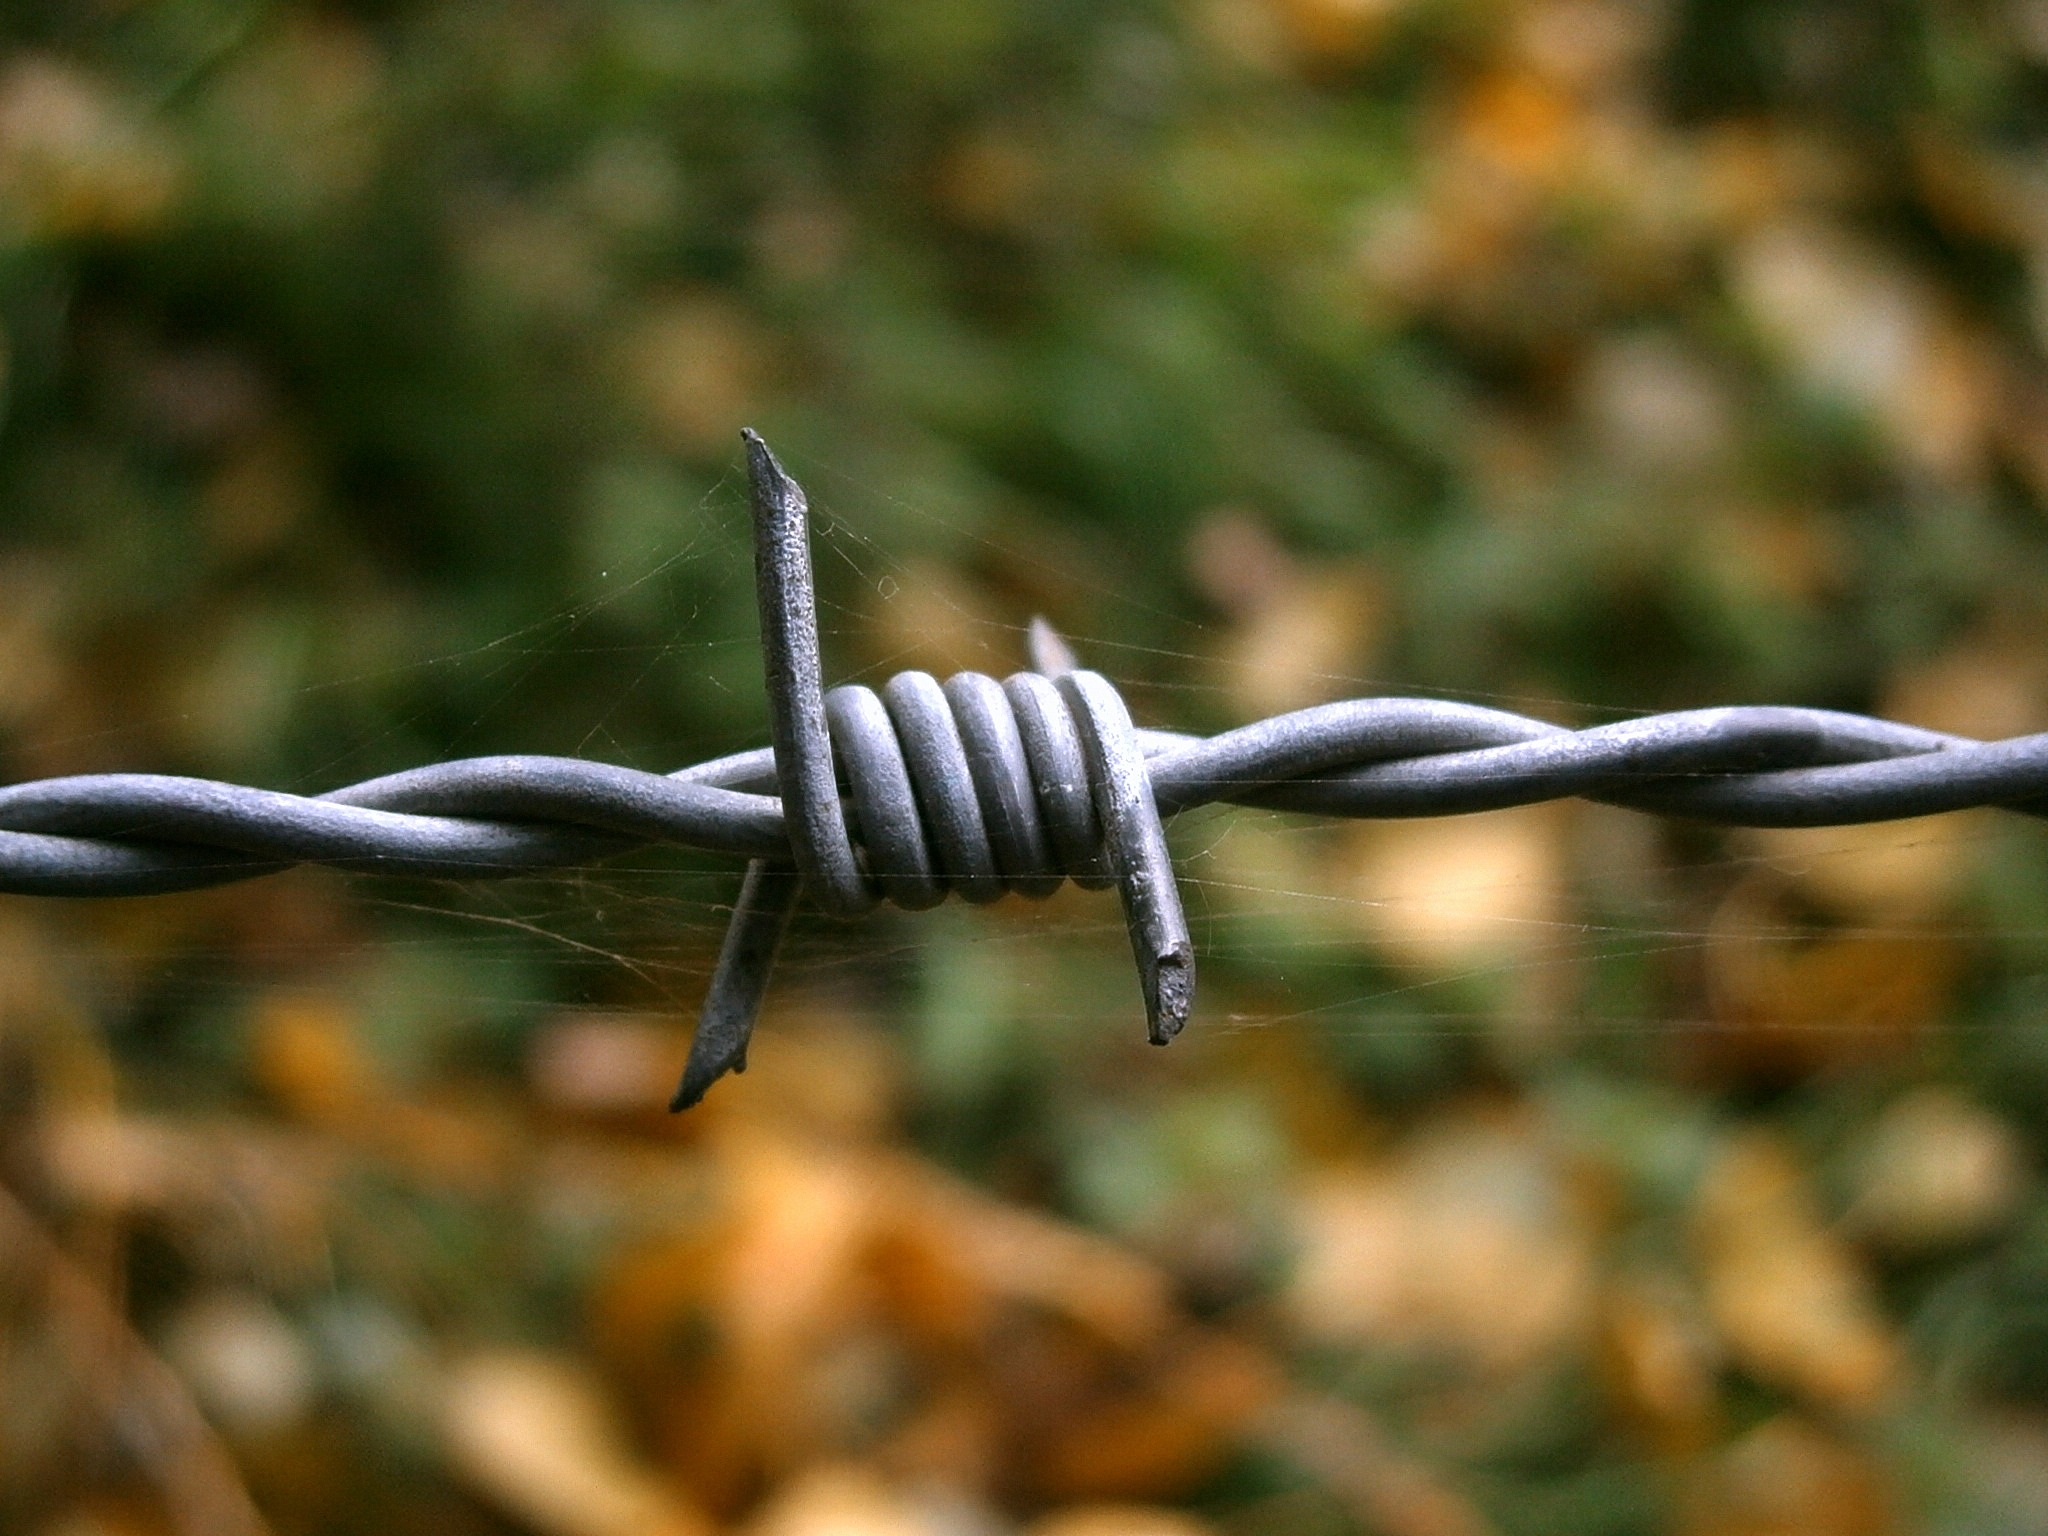
nature, branch, fence, barbed wire, photography, leaf, flower, thorn, wire, insect, metal, fencing, close, security, fauna, invertebrate, twig, cobweb, close up, caution, wiring, pointed, cobwebs, macro photography, thorns spines and prickles, wire fencing, home fencing